Ronald Reagan Washington National Airport

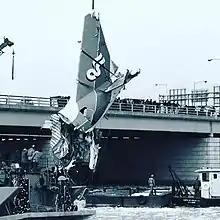
The tail of Air Florida Flight 90 being raised from the Potomac River following its January 13, 1982, crash

Reagan National Airport has some of the strictest noise restrictions in the country. In addition, due to security concerns, the areas surrounding the National Mall and U.S. Naval Observatory in central Washington are prohibited airspace up to . Due to these restrictions, pilots approaching from the north are generally required to follow the path of the Potomac River and turn just before landing. This approach is known as the "River Visual". Similarly, flights taking off to the north are required to climb quickly and turn left.